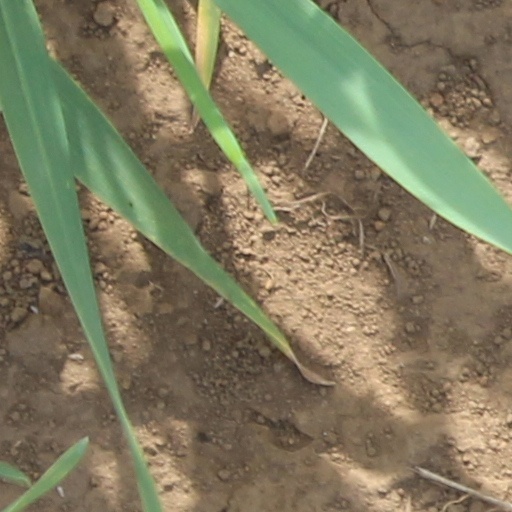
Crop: wheat